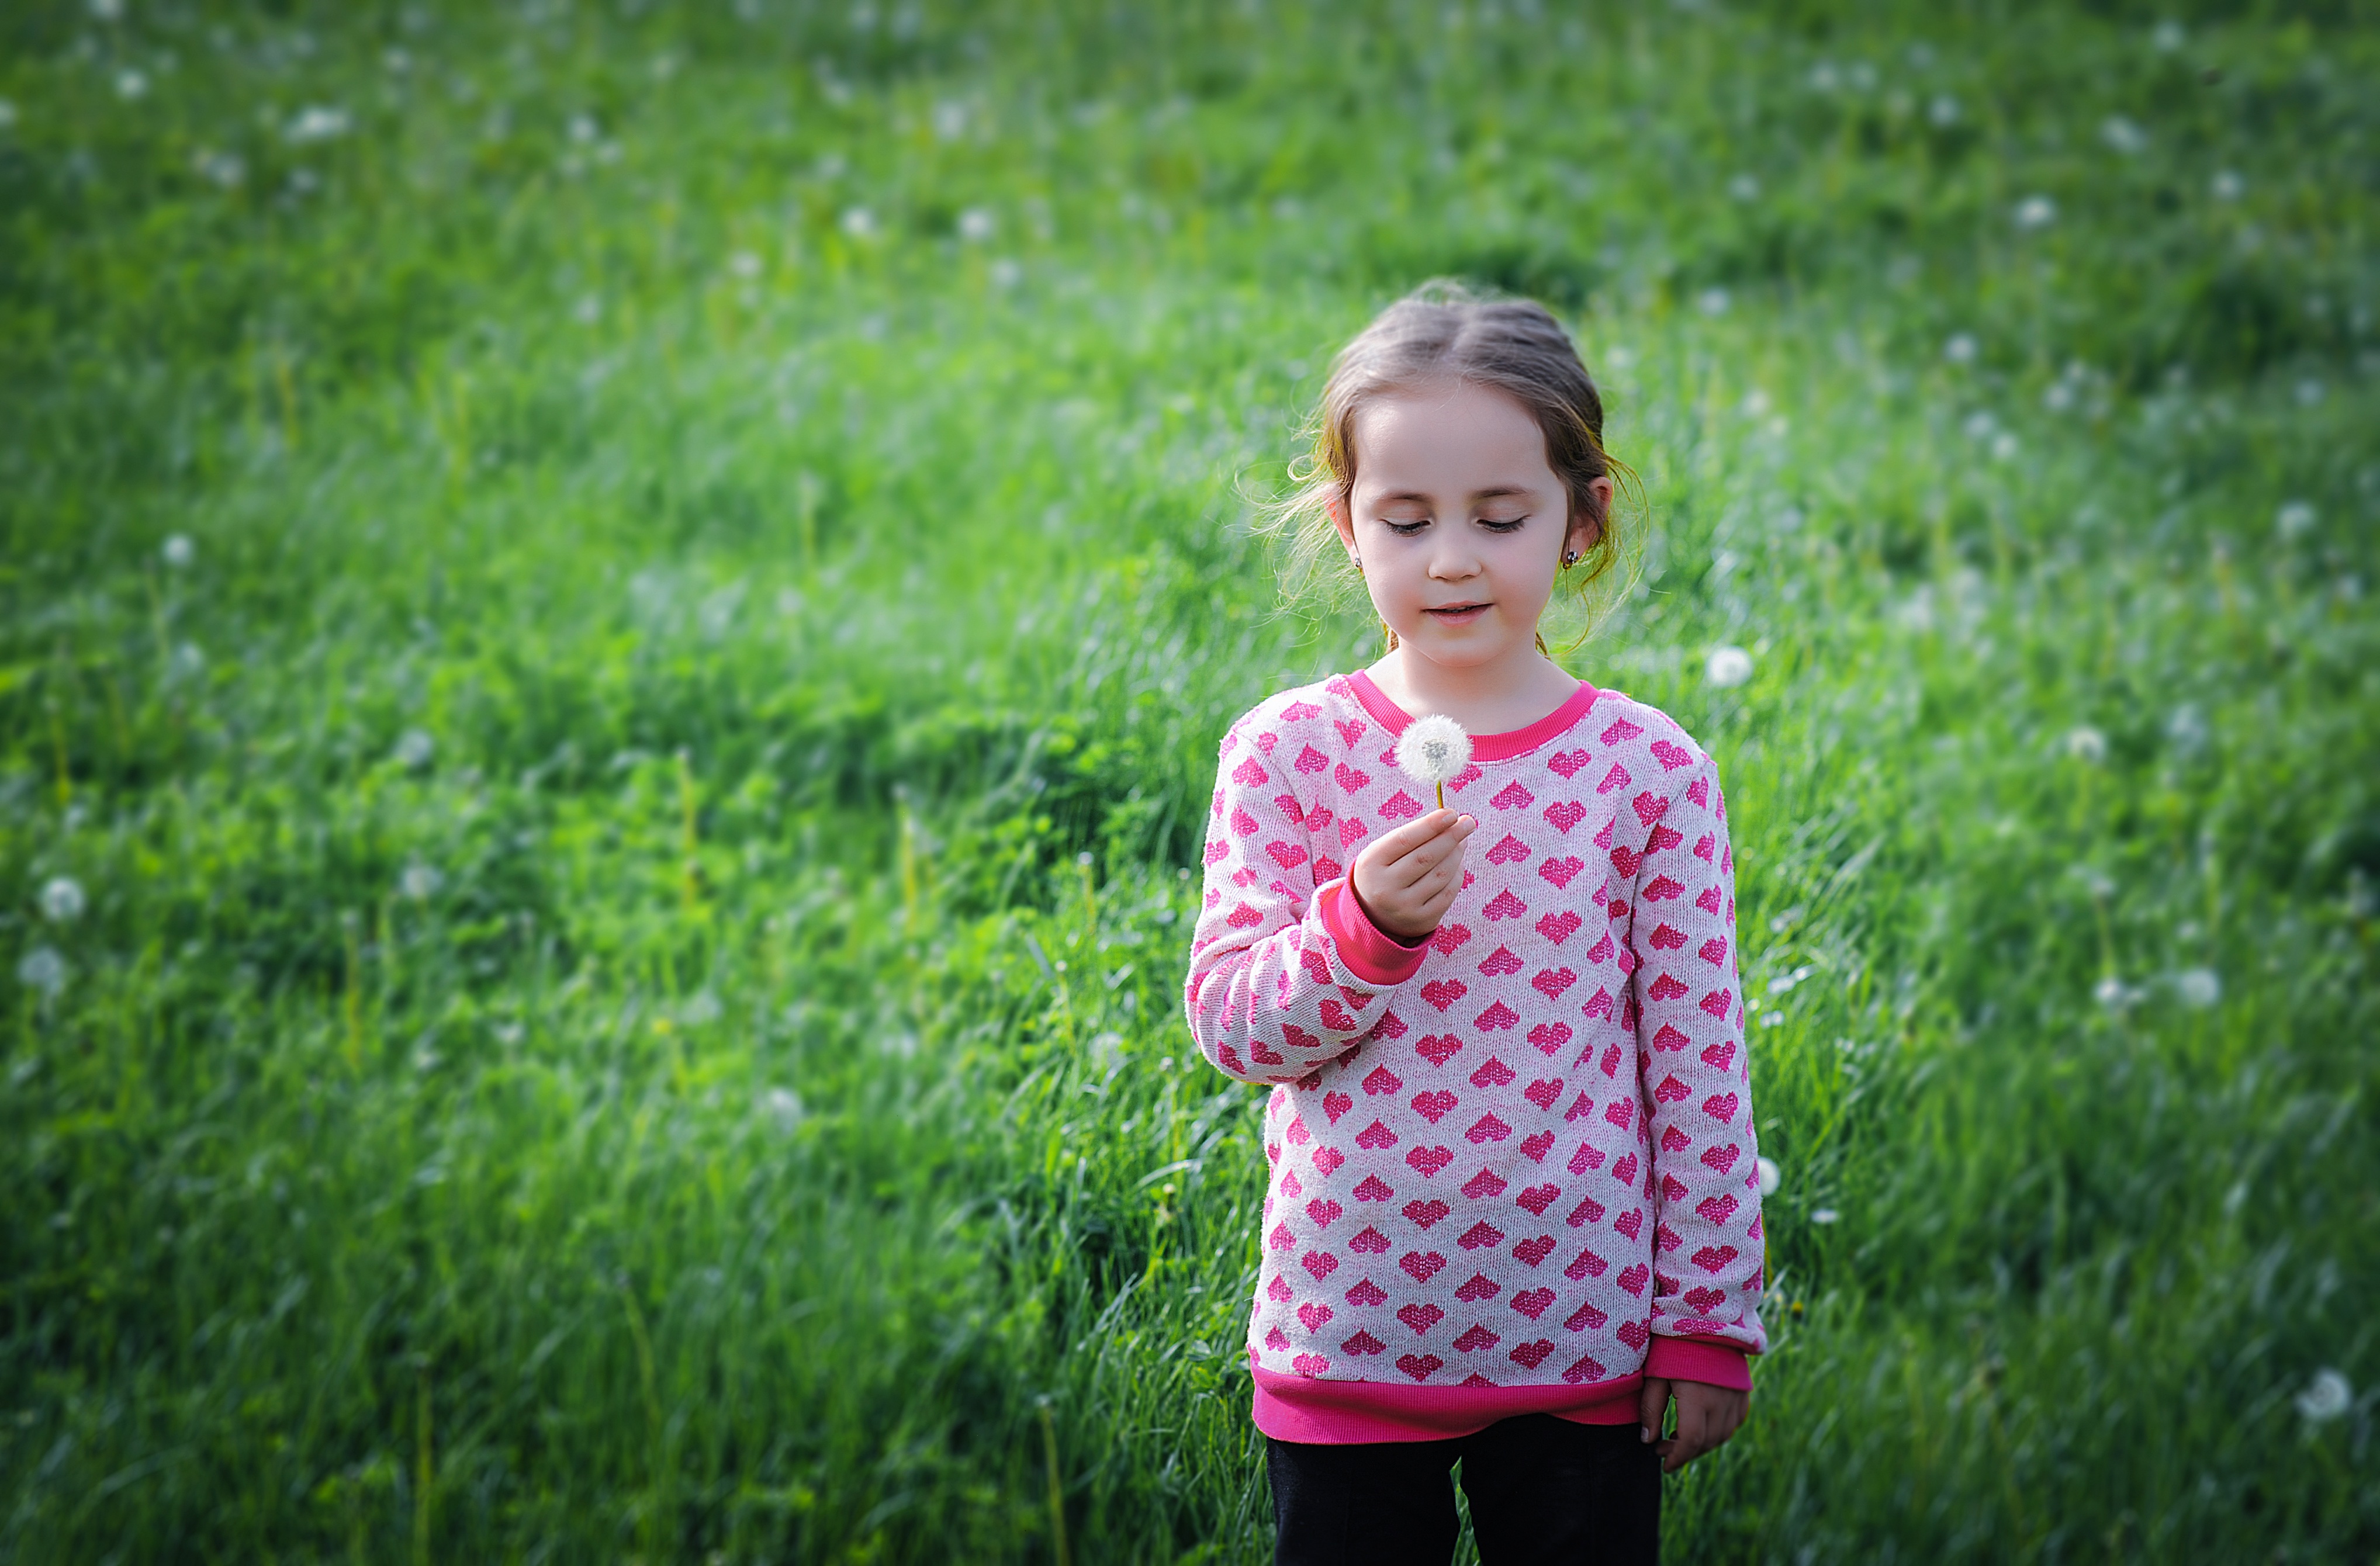
nature, grass, person, people, girl, woman, lawn, meadow, play, sweet, flower, cute, summer, female, portrait, green, child, fashion, playing, lifestyle, childhood, smile, cheerful, face, kids, happy, happiness, toddler, little, funny, style, daughter, kids fashion, portrait photography